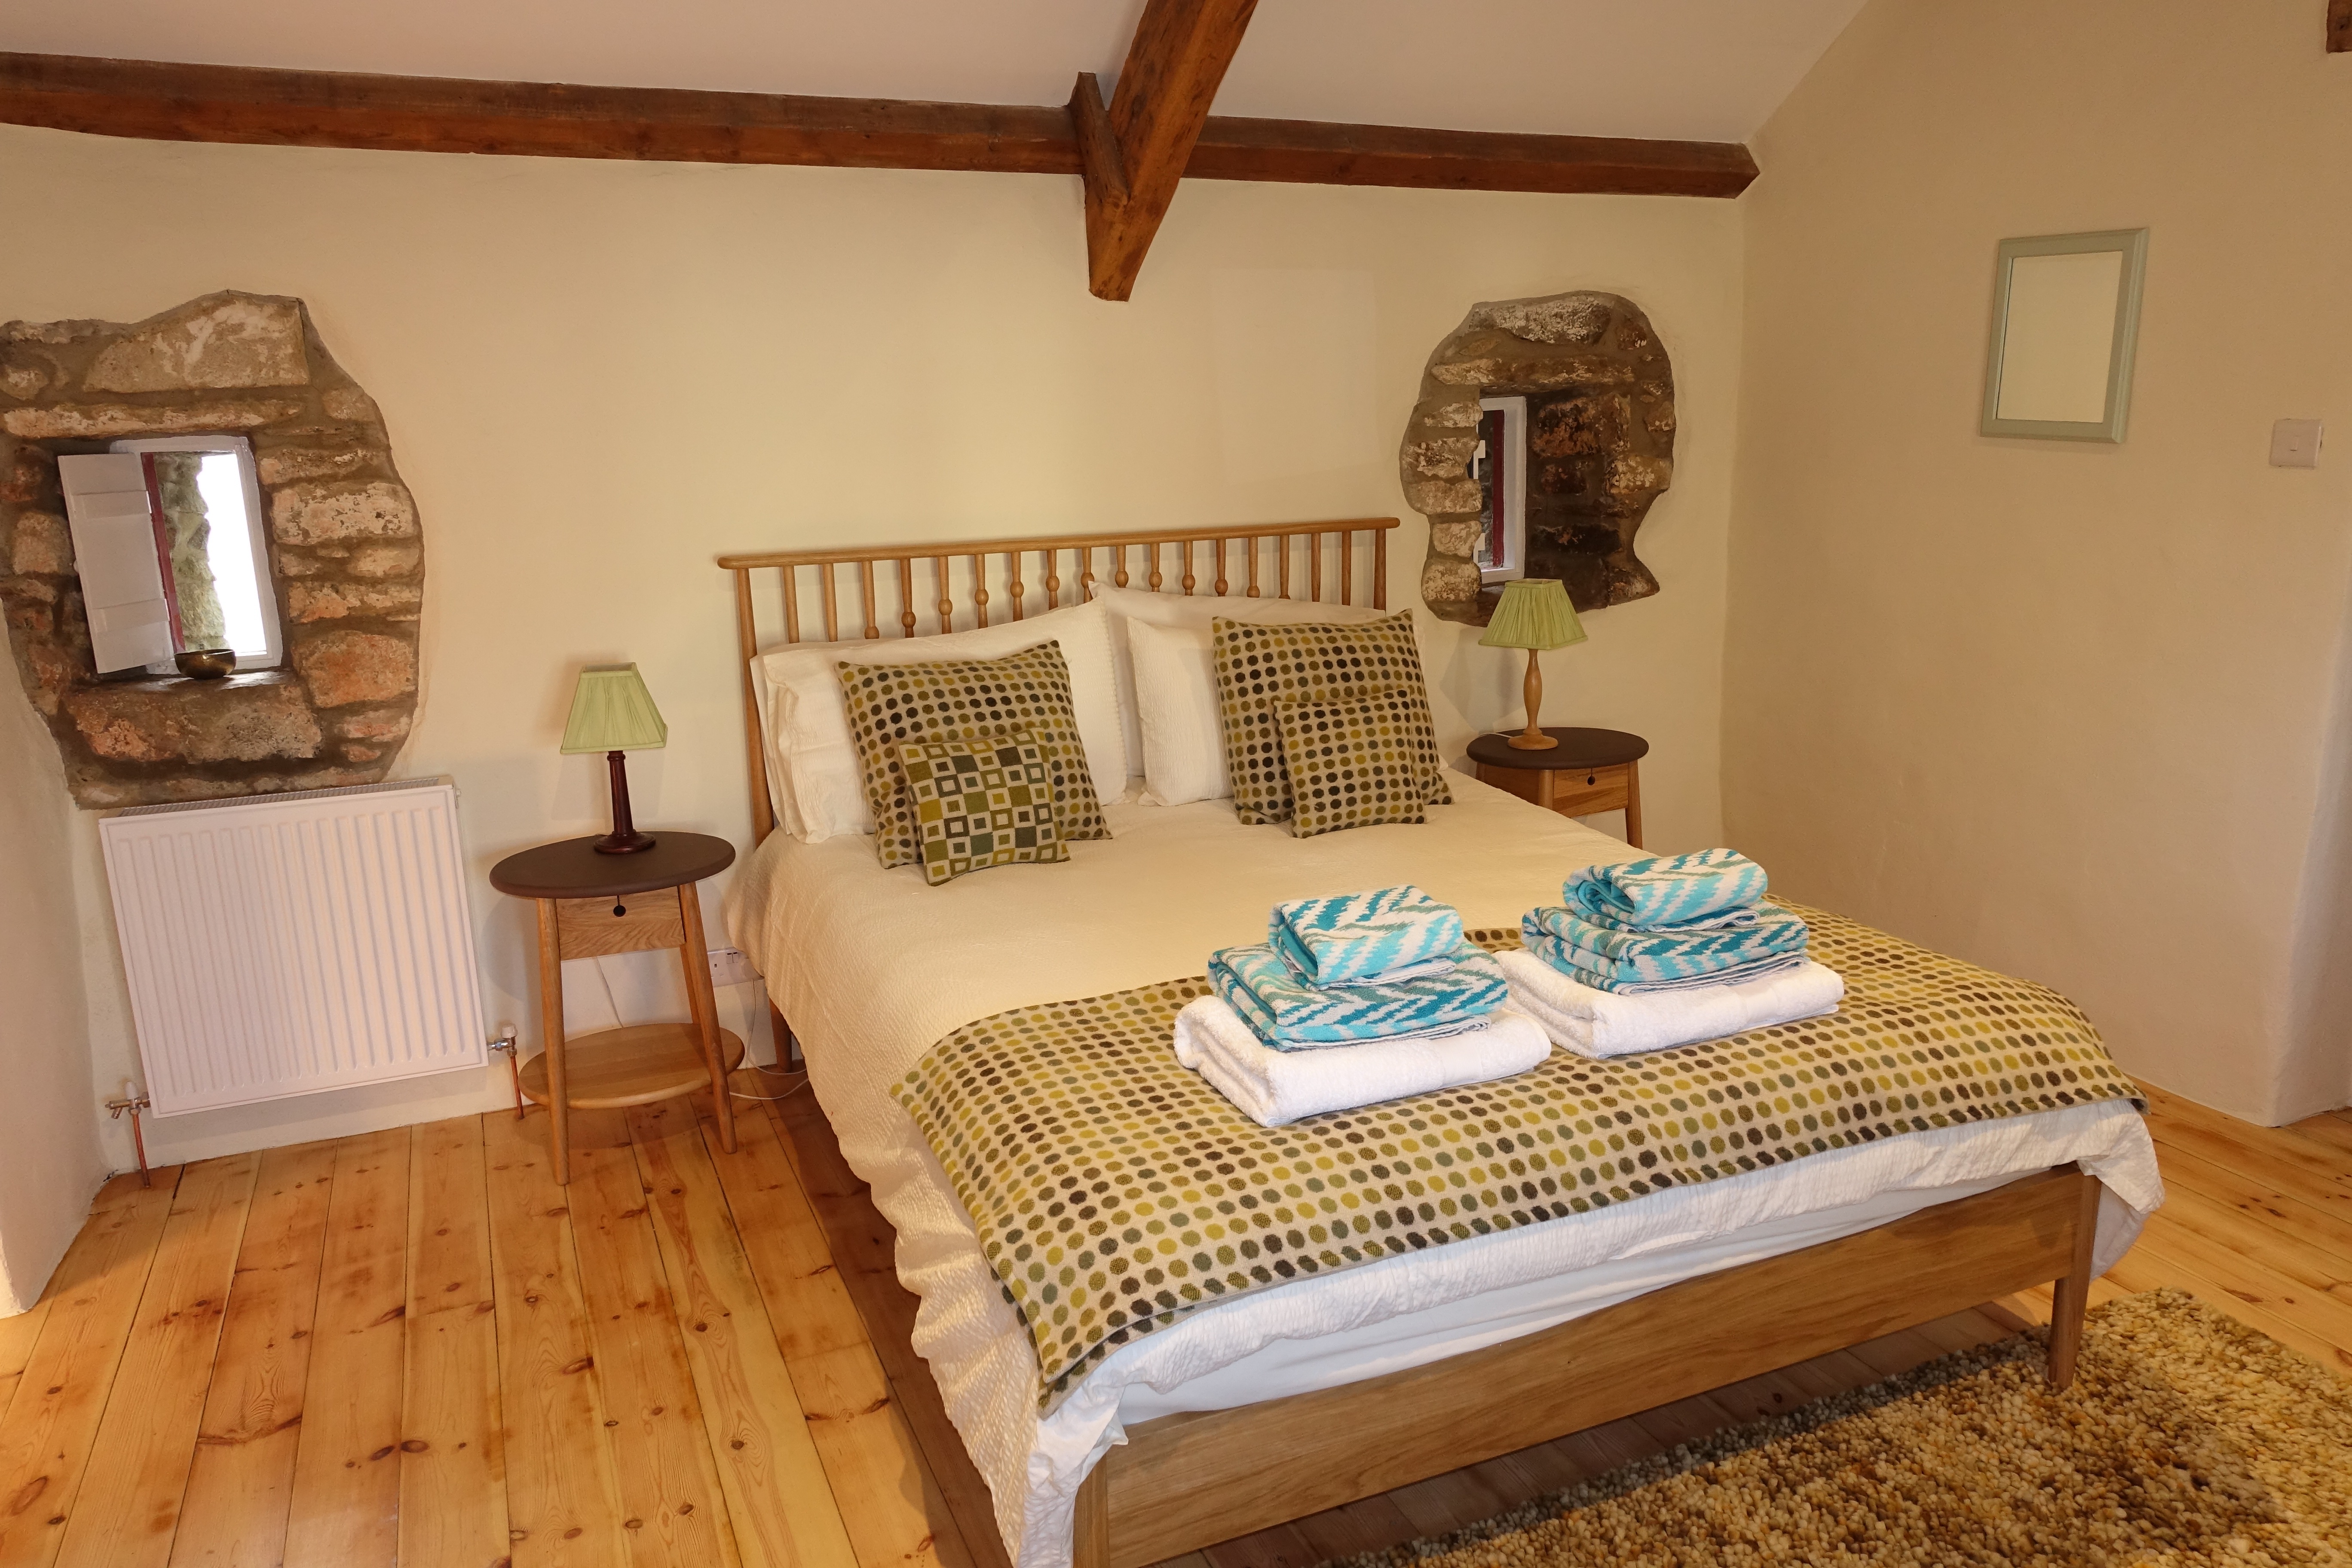
villa, floor, interior, window, cottage, property, furniture, room, bedroom, apartment, hardwood, hotel, bed, farmhouse, towels, estate, suite, real estate